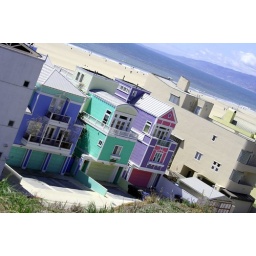
Someday I shall live in a brightly colored house at the beach